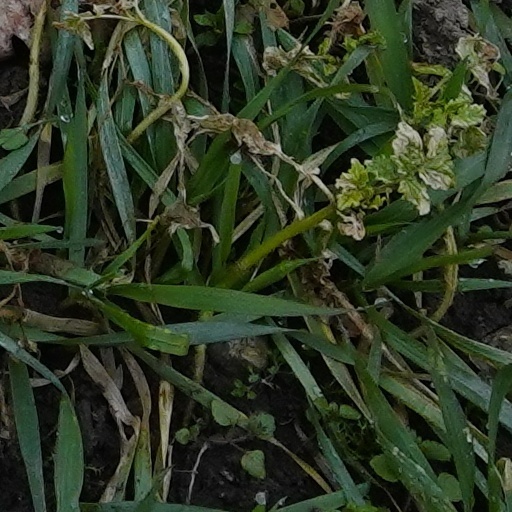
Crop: wheat